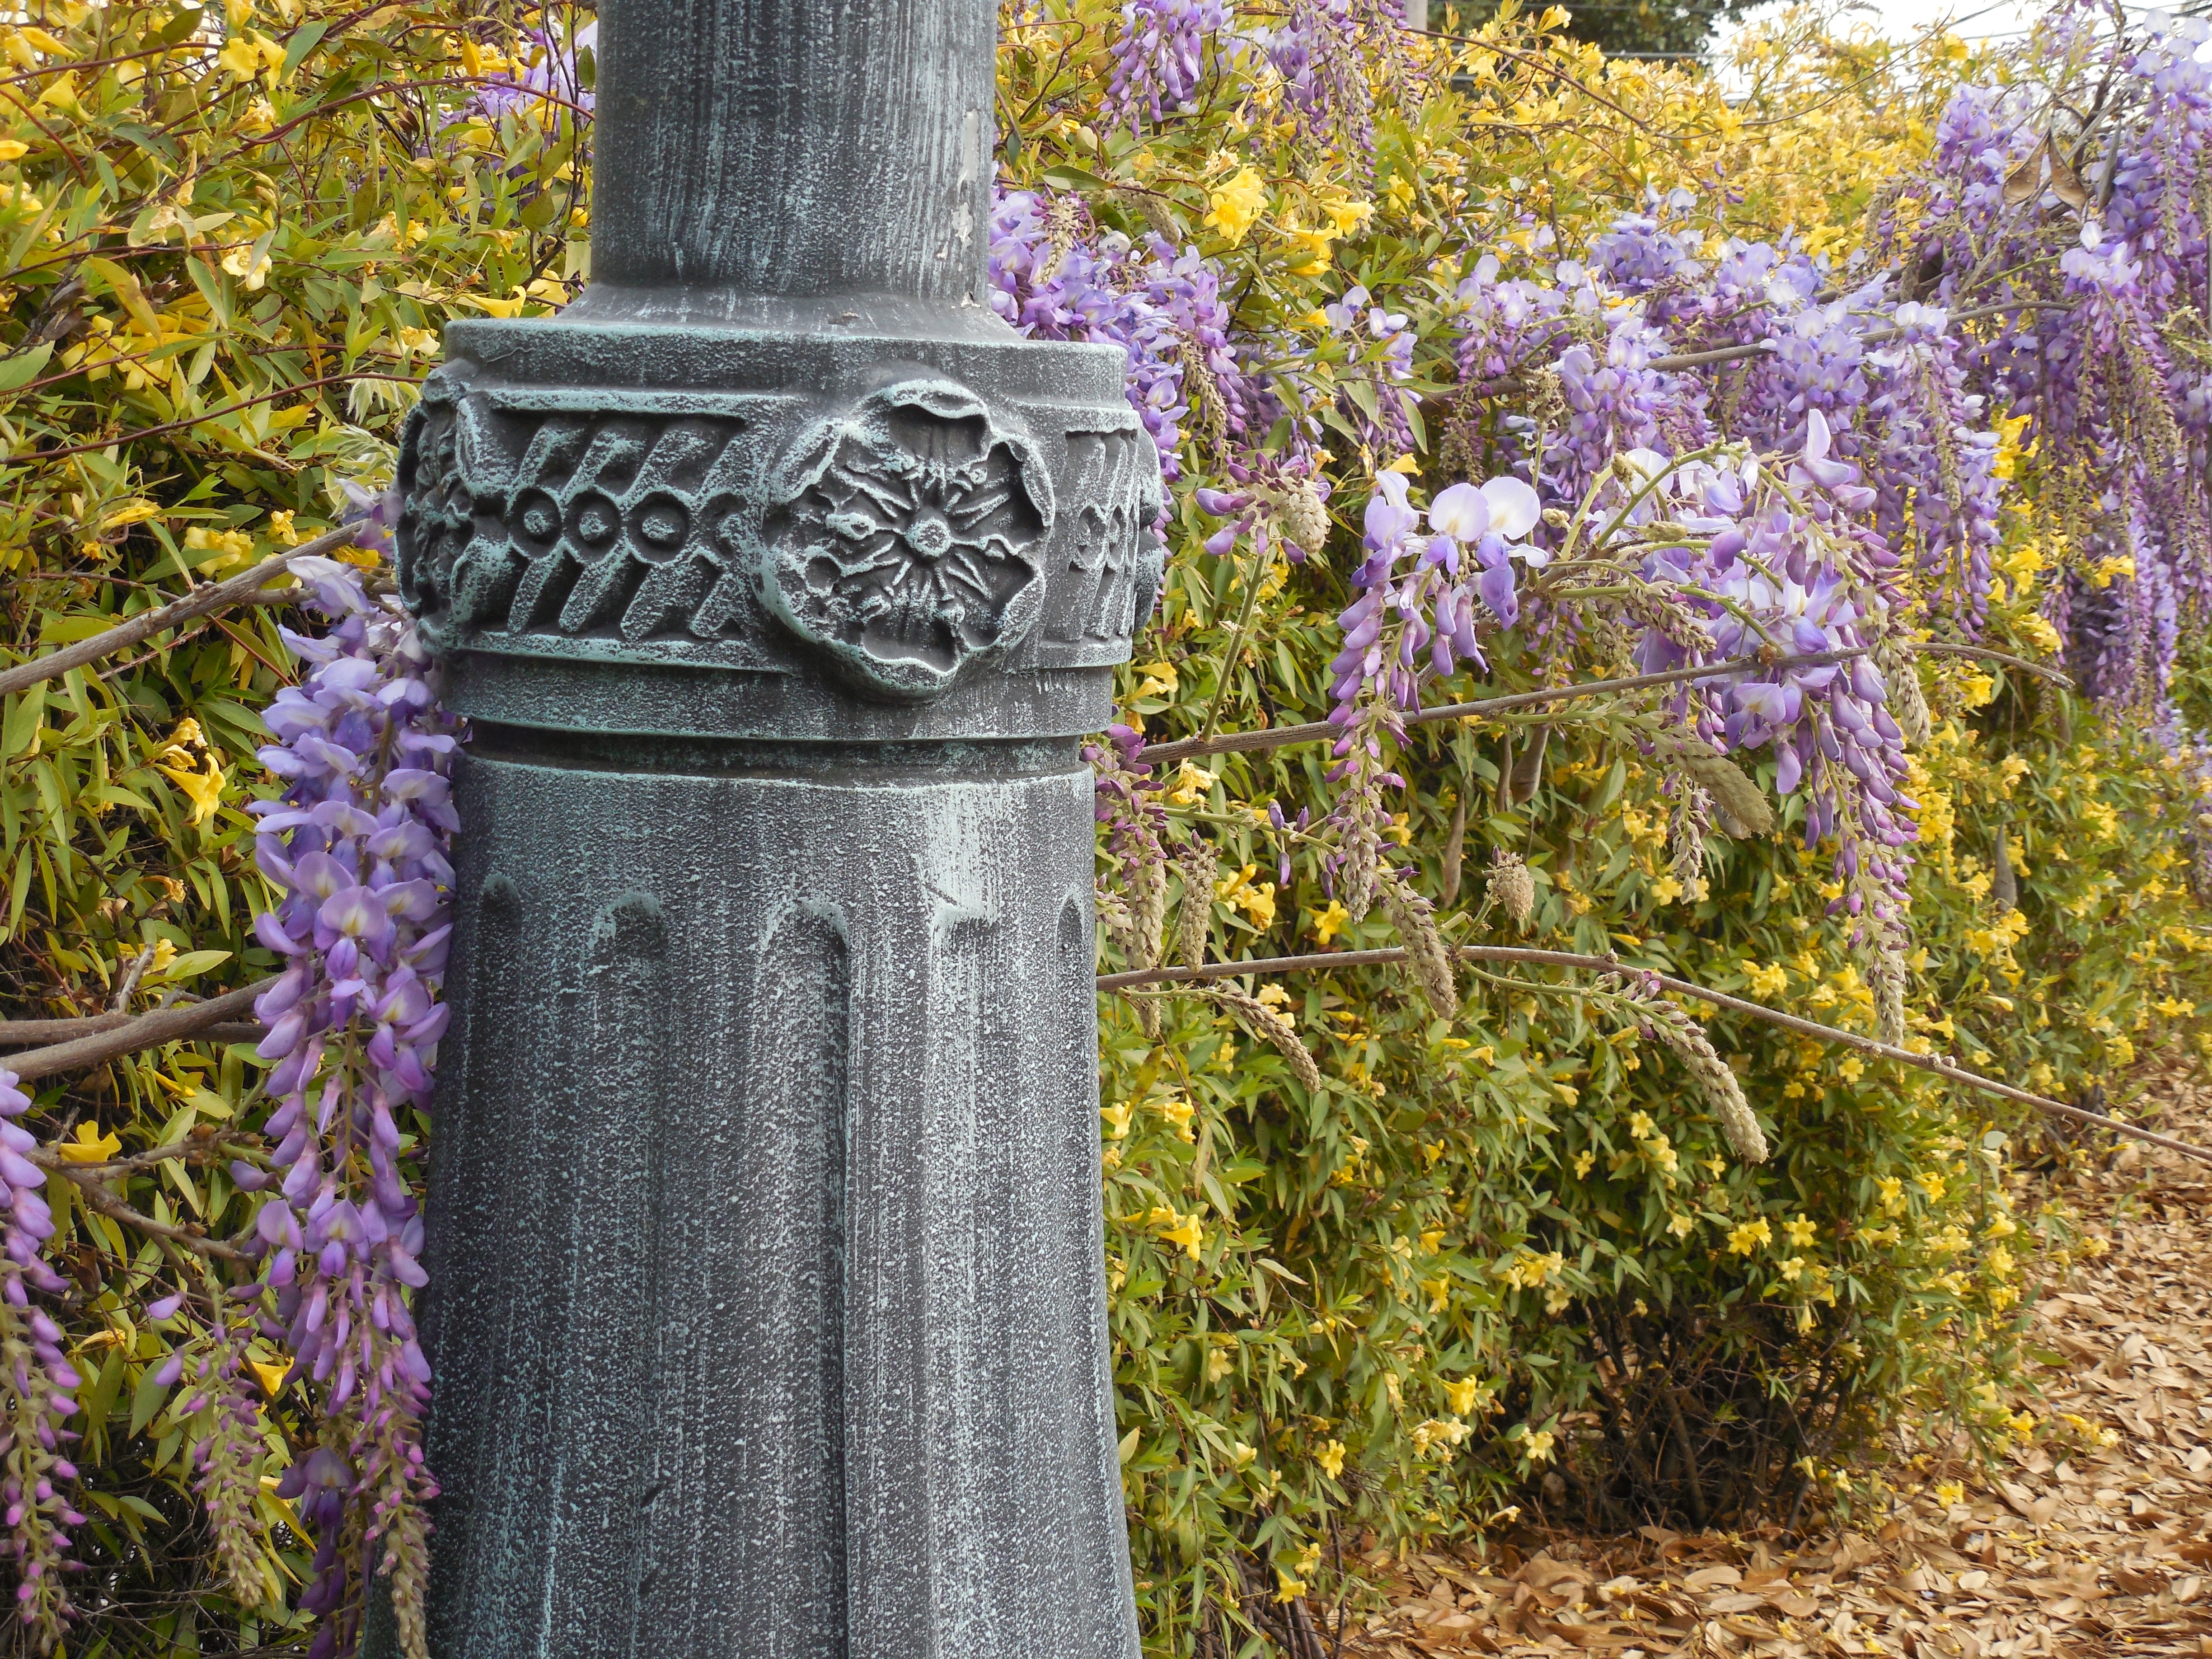
tree, nature, blossom, fence, plant, vine, white, leaf, flower, purple, petal, bloom, summer, spring, green, color, autumn, blooming, lamp post, hanging, yellow, garden, lavender, grave, memorial, pastel, shrub, violet, vertical, day, soft, lilac, iron, cluster, ornamental, bud, perfume, wisteria, hedge, light post, jessamine